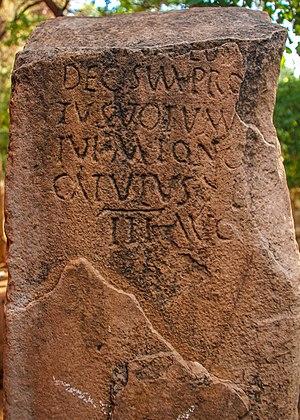
Photo de la partie inférieure de la face latérale de l'inscription romaine d'Agueneb exposée dans le jardin public d'Aflou, Wilaya de Laghouat, Algérie. Transcription du contenu: https://edh-www.adw.uni-heidelberg.de/edh/inschrift/HD031432&amp